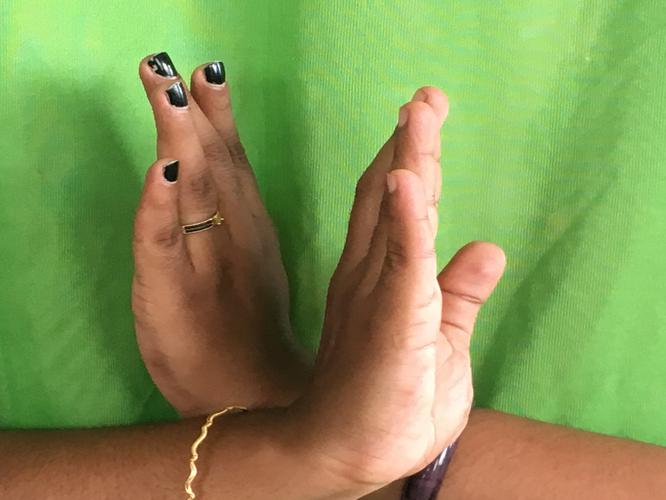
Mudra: Swastikam
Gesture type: double_hand